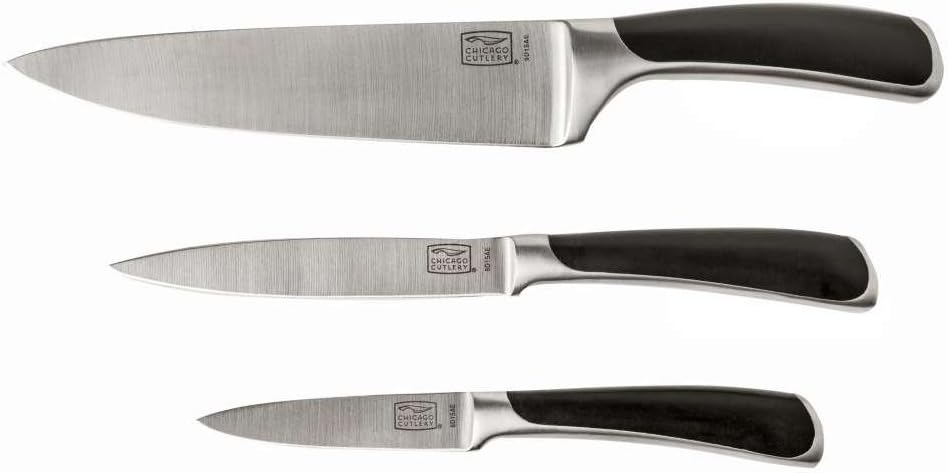
Chicago Cutlery West Town 3 Piece Knife Set, Stainless Steel
Category: Amazon Home
This knife set includes three different knives, each for different kitchen tasks. Use the chef's knife for heavy-duty cutting jobs. The utility knife will come in handy for a variety of everyday tasks, such as cutting sandwiches. And the parer is perfect for cutting that requires more precision.
Features: Includes chef's knife, utility knife and parer | High-carbon stainless steel blade | Stainless steel and polymer handle | Forged bolster keeps your fingers from running up on the blade | Life Time Warranty